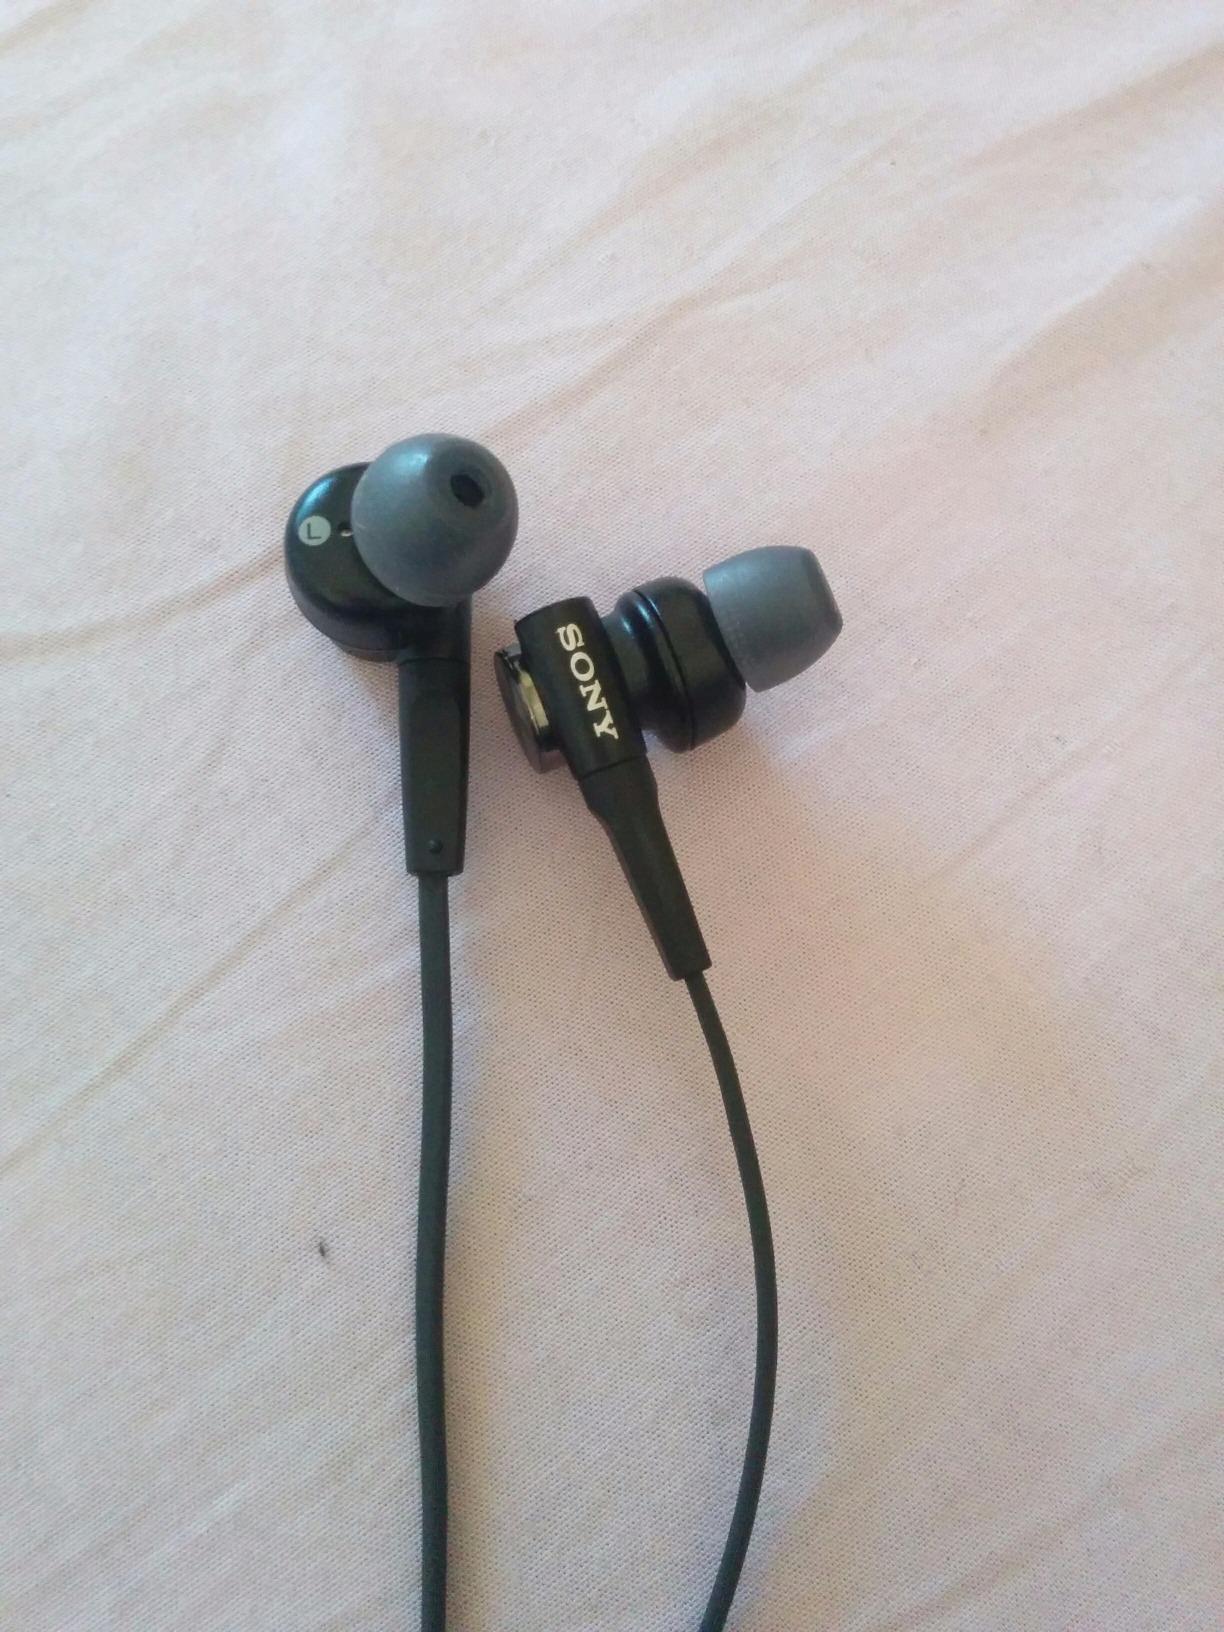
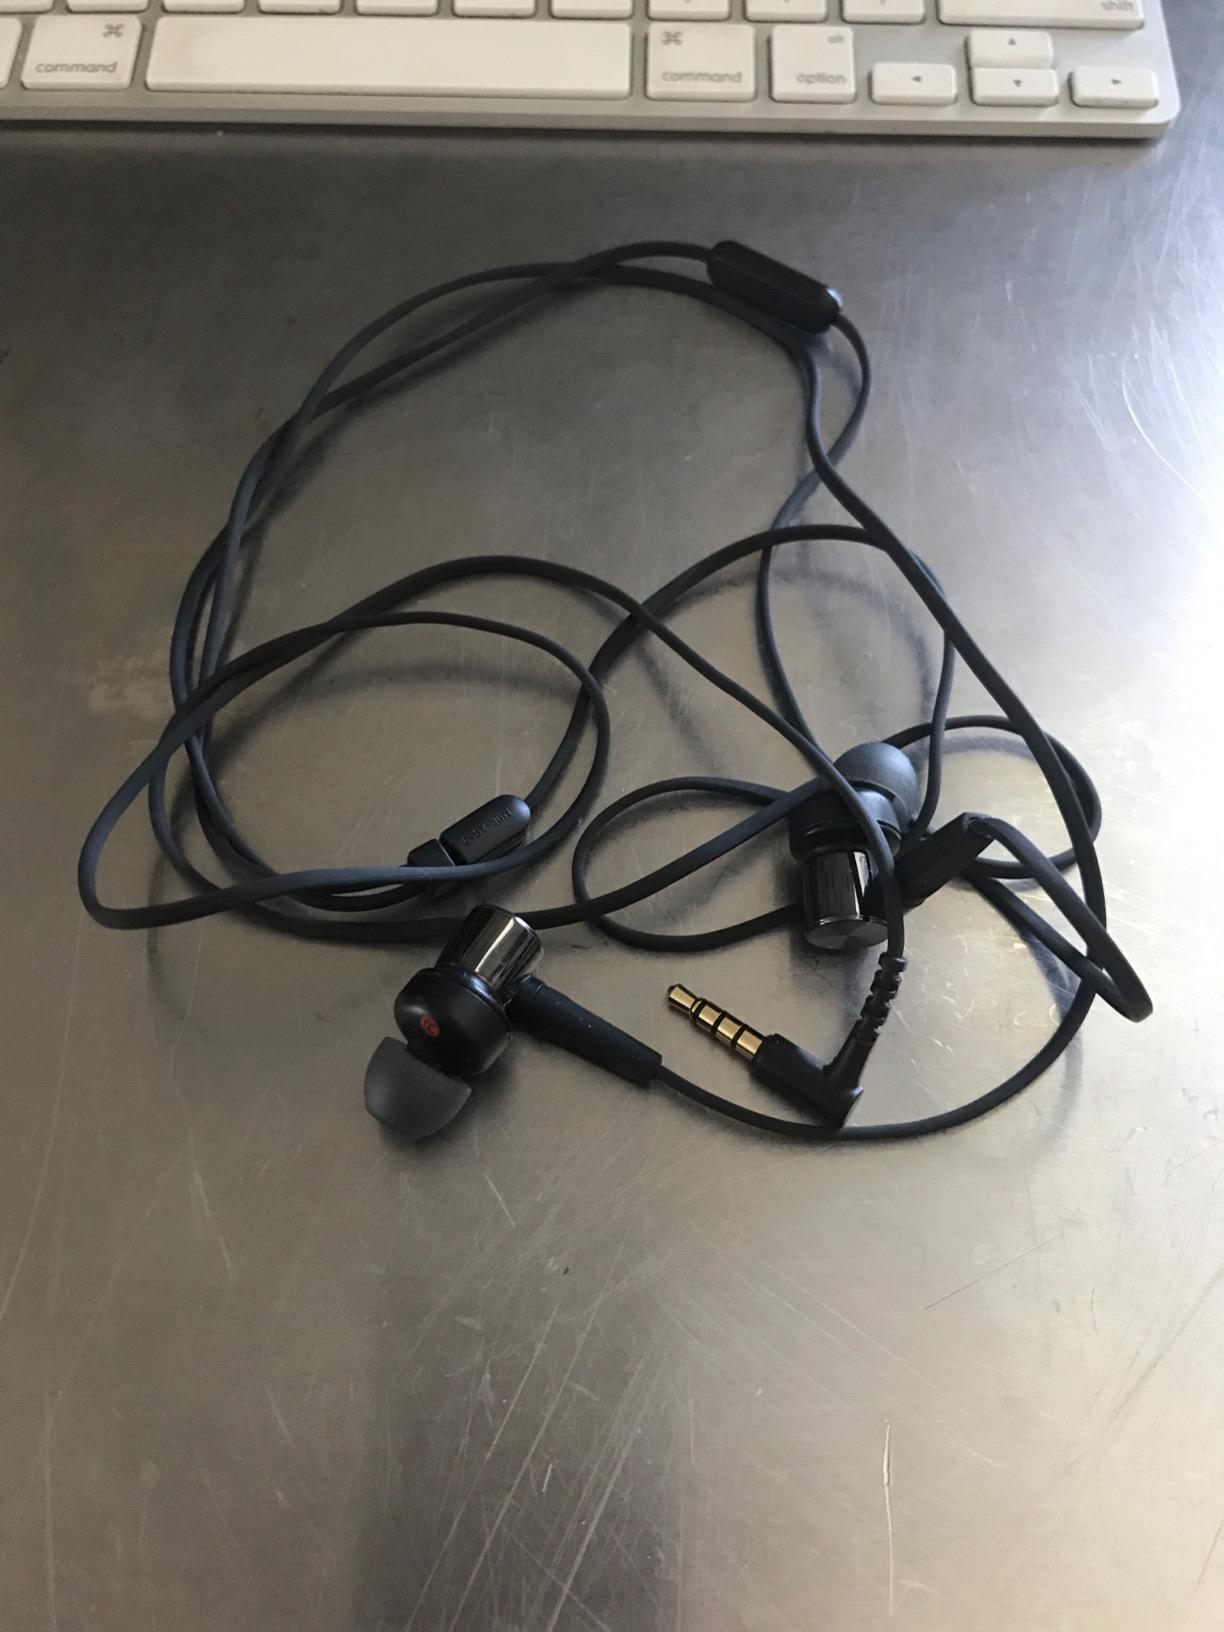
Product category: headphones
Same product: yes